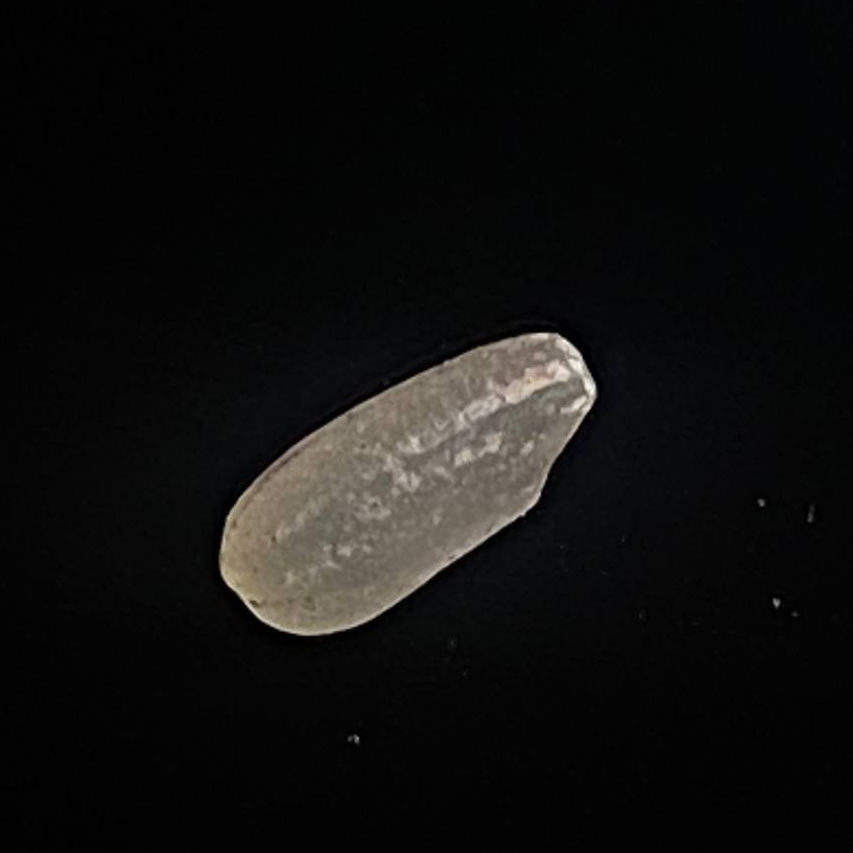
Rice variety: Amon